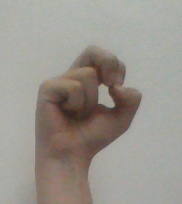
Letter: gaaf